Israeli–Palestinian conflict

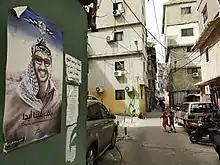
Shatila refugee camp on the outskirts of Beirut in May 2019

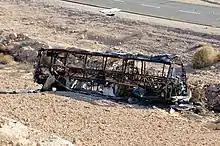
Remains of an Egged bus hit by suicide bomber in the aftermath of the 2011 southern Israel cross-border attacks. Eight people were killed; about 40 were injured.

The international community considers Israeli settlements to be illegal under international law, but Israel disputes this. Those who justify the legality of the settlements use arguments based upon Articles 2 and 49 of the Fourth Geneva Convention, as well as UN Security Council Resolution 242. The expansion of settlements often involves the confiscation of Palestinian land and resources, leading to displacement of Palestinian communities and creating a source of tension and conflict. Settlements are often protected by the Israeli military and are frequently flashpoints for violence against Palestinians. Furthermore, the presence of settlements and Jewish-only bypass roads creates a fragmented Palestinian territory, seriously hindering economic development and freedom of movement for Palestinians. Amnesty International reports that Israeli settlements divert resources needed by Palestinian towns, such as arable land, water, and other resources; and, that settlements reduce Palestinians' ability to travel freely via local roads, owing to security considerations.